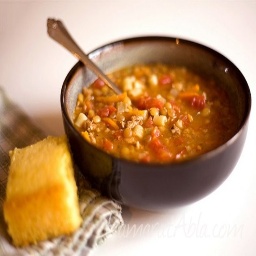
Label: lentil_dish